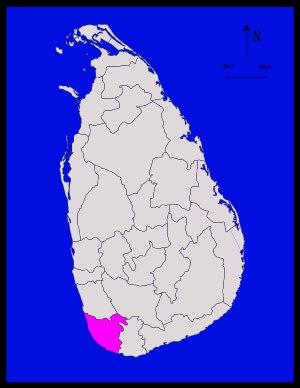
Le district de Galle est le district le plus occidental de la Province du Sud du Sri Lanka. Il est limitrophe, au nord, du district de Kalutara, au nord-est du district de Ratnapura et à l'est du district de Matara.